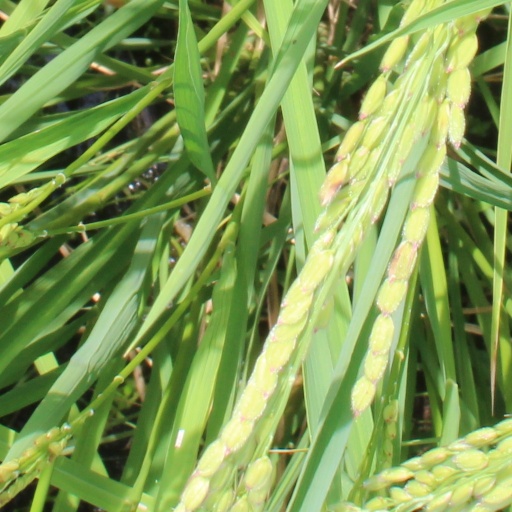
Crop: rice